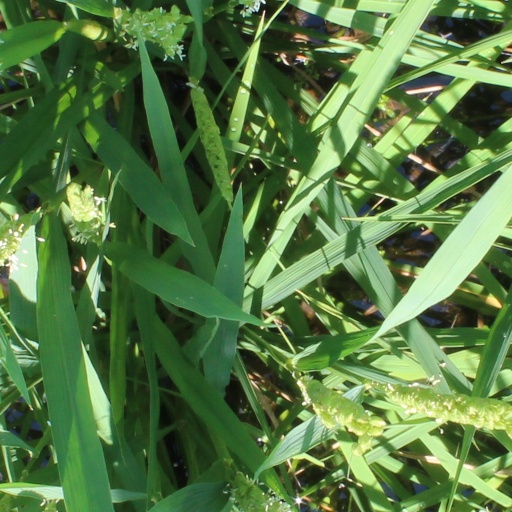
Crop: rice